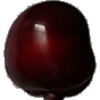
Label: cherry